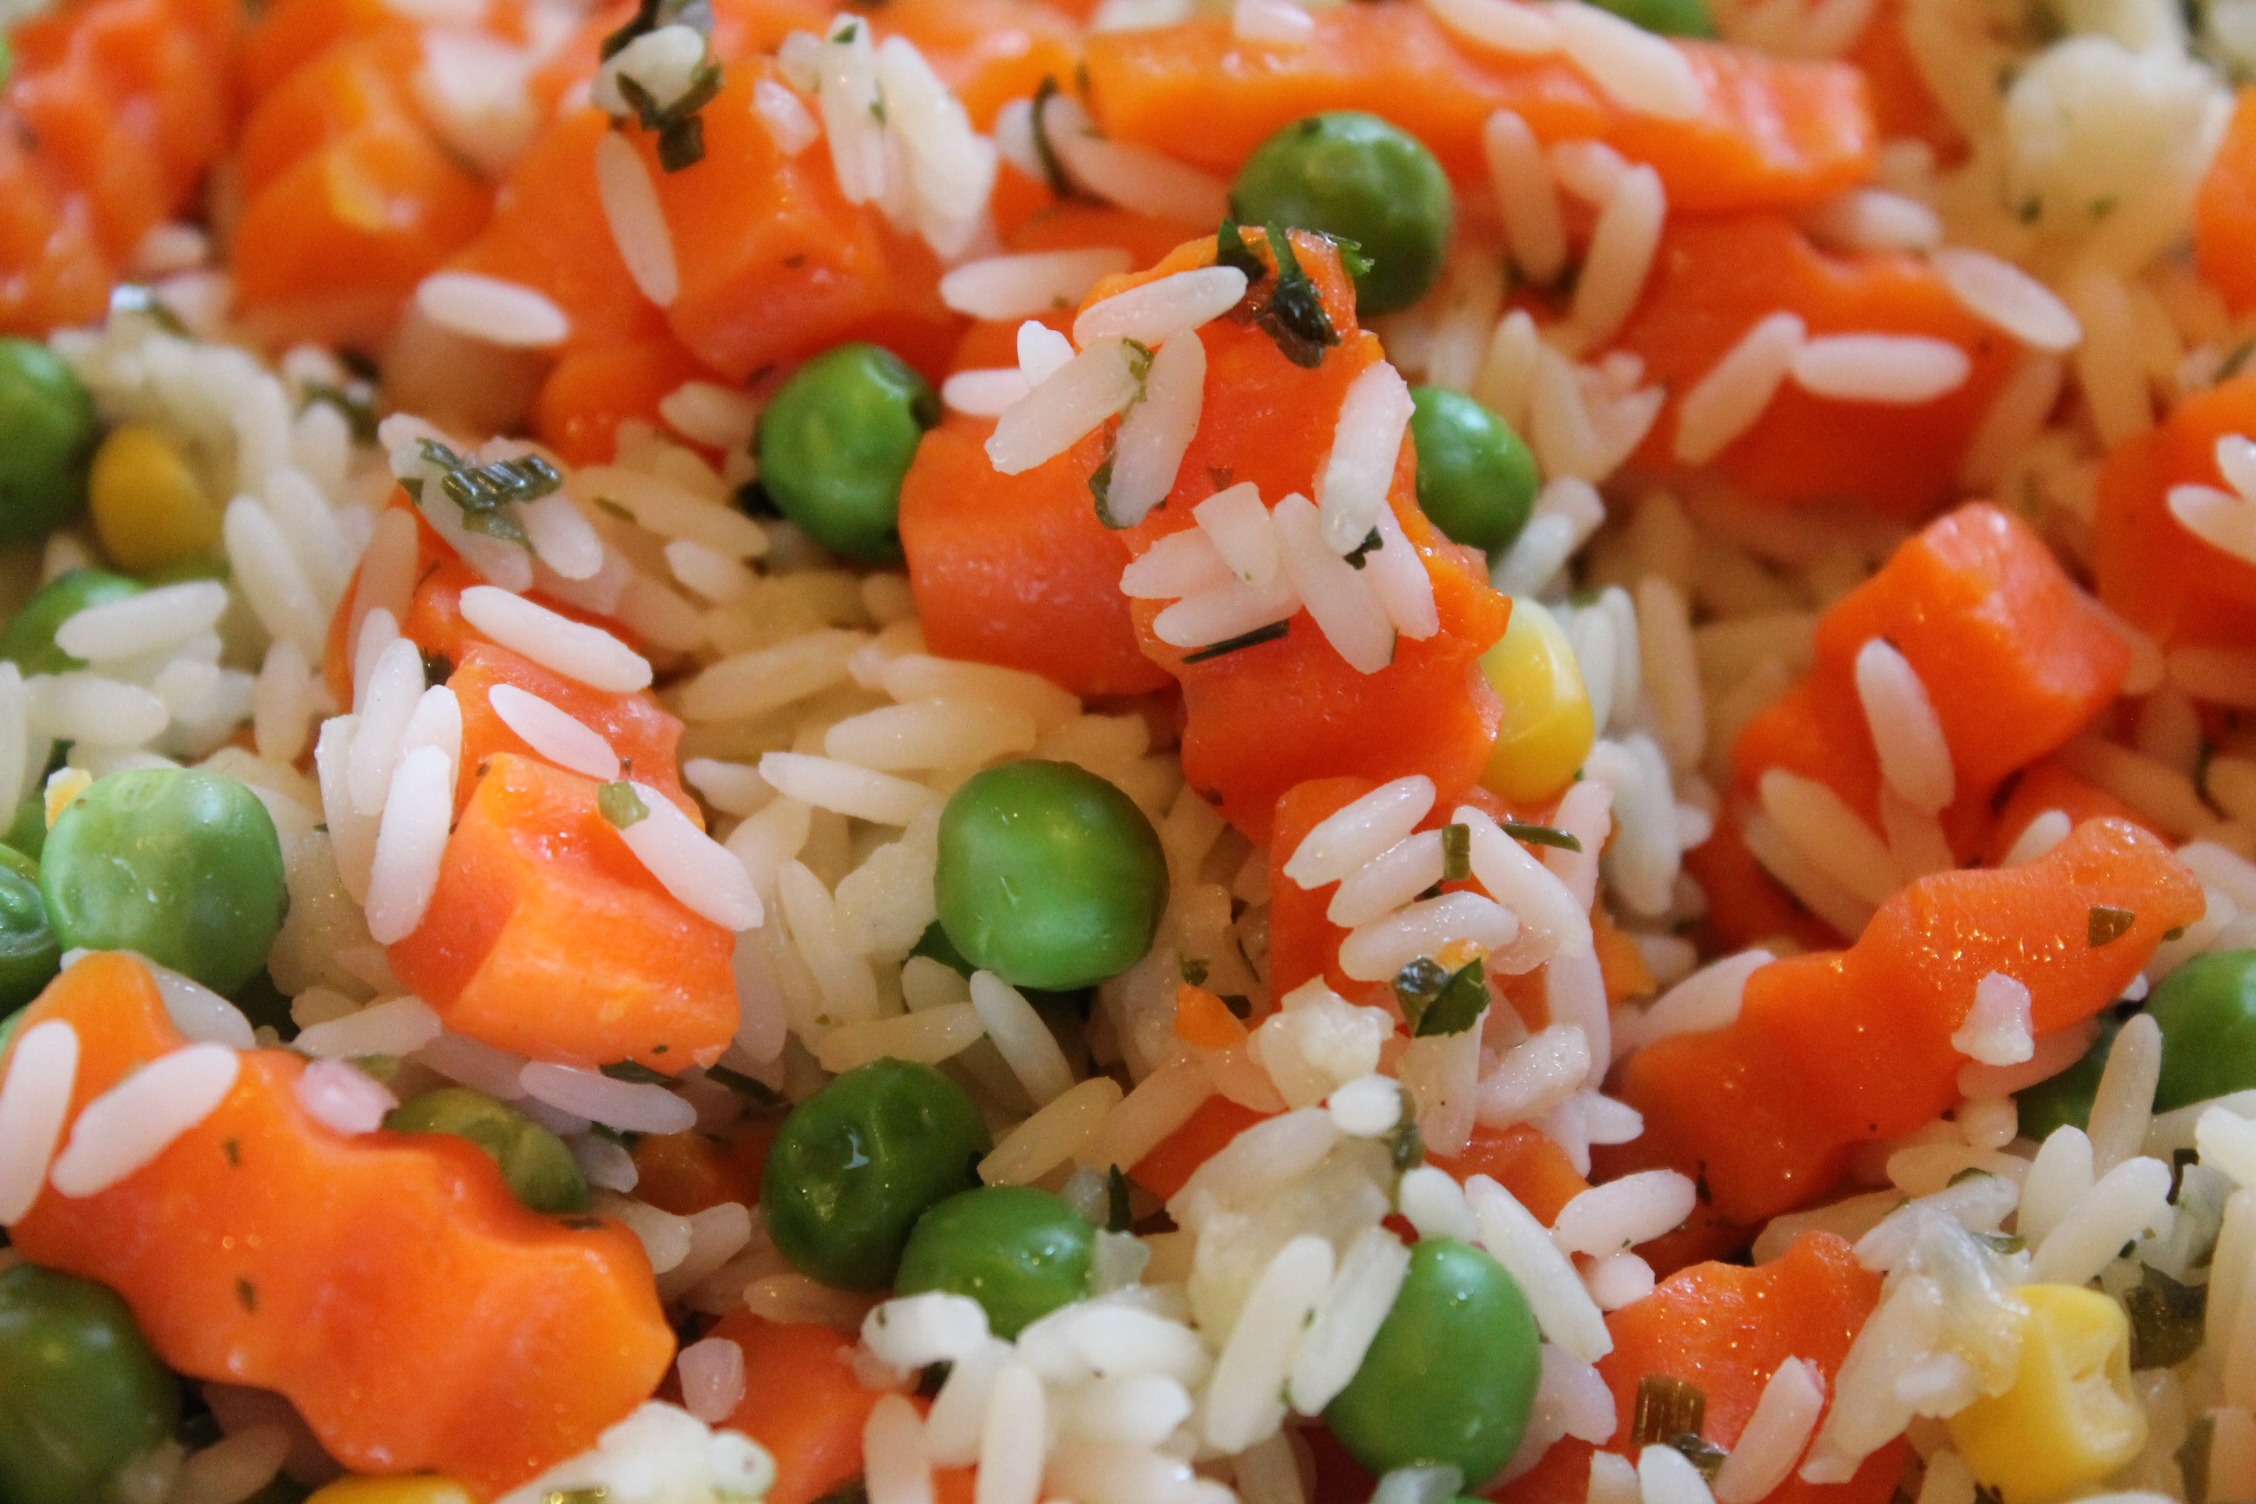
dish, food, salad, produce, vegetable, cuisine, rice, root, asian food, fried rice, peas, carrots, commodity, chinese food, food grain, yeung chow fried rice, thai fried rice, spanish rice